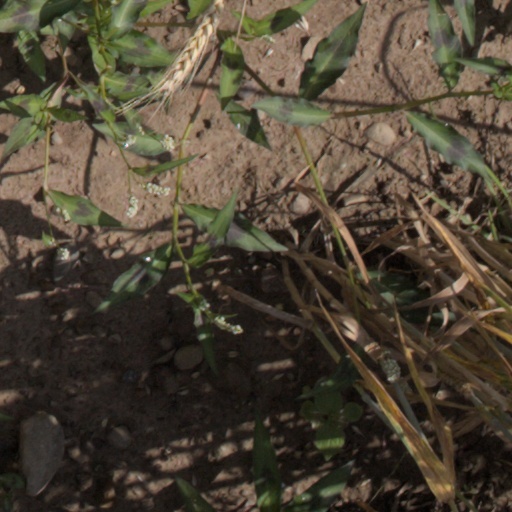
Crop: wheat